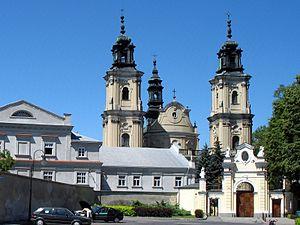
Jarosław est une ville de la voïvodie des Basses-Carpates, dans le sud-est de la Pologne. Sa population s'élevait à 39 426 habitats en 2012.